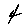
Label: 4